Andy Mackay

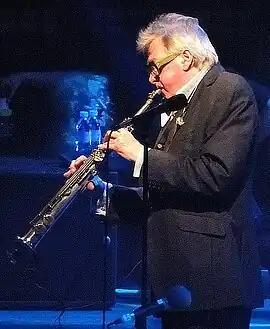
Mackay performing live with Roxy Music at the LG Arena in Solihull, 2011

With Ferry, Manzanera and Thompson, he took part in the Roxy Music reunion concerts of 2001, with further scattered live dates in 2003, 2005/6, 2011 and 2022 when Roxy Music celebrated their 50th anniversary.